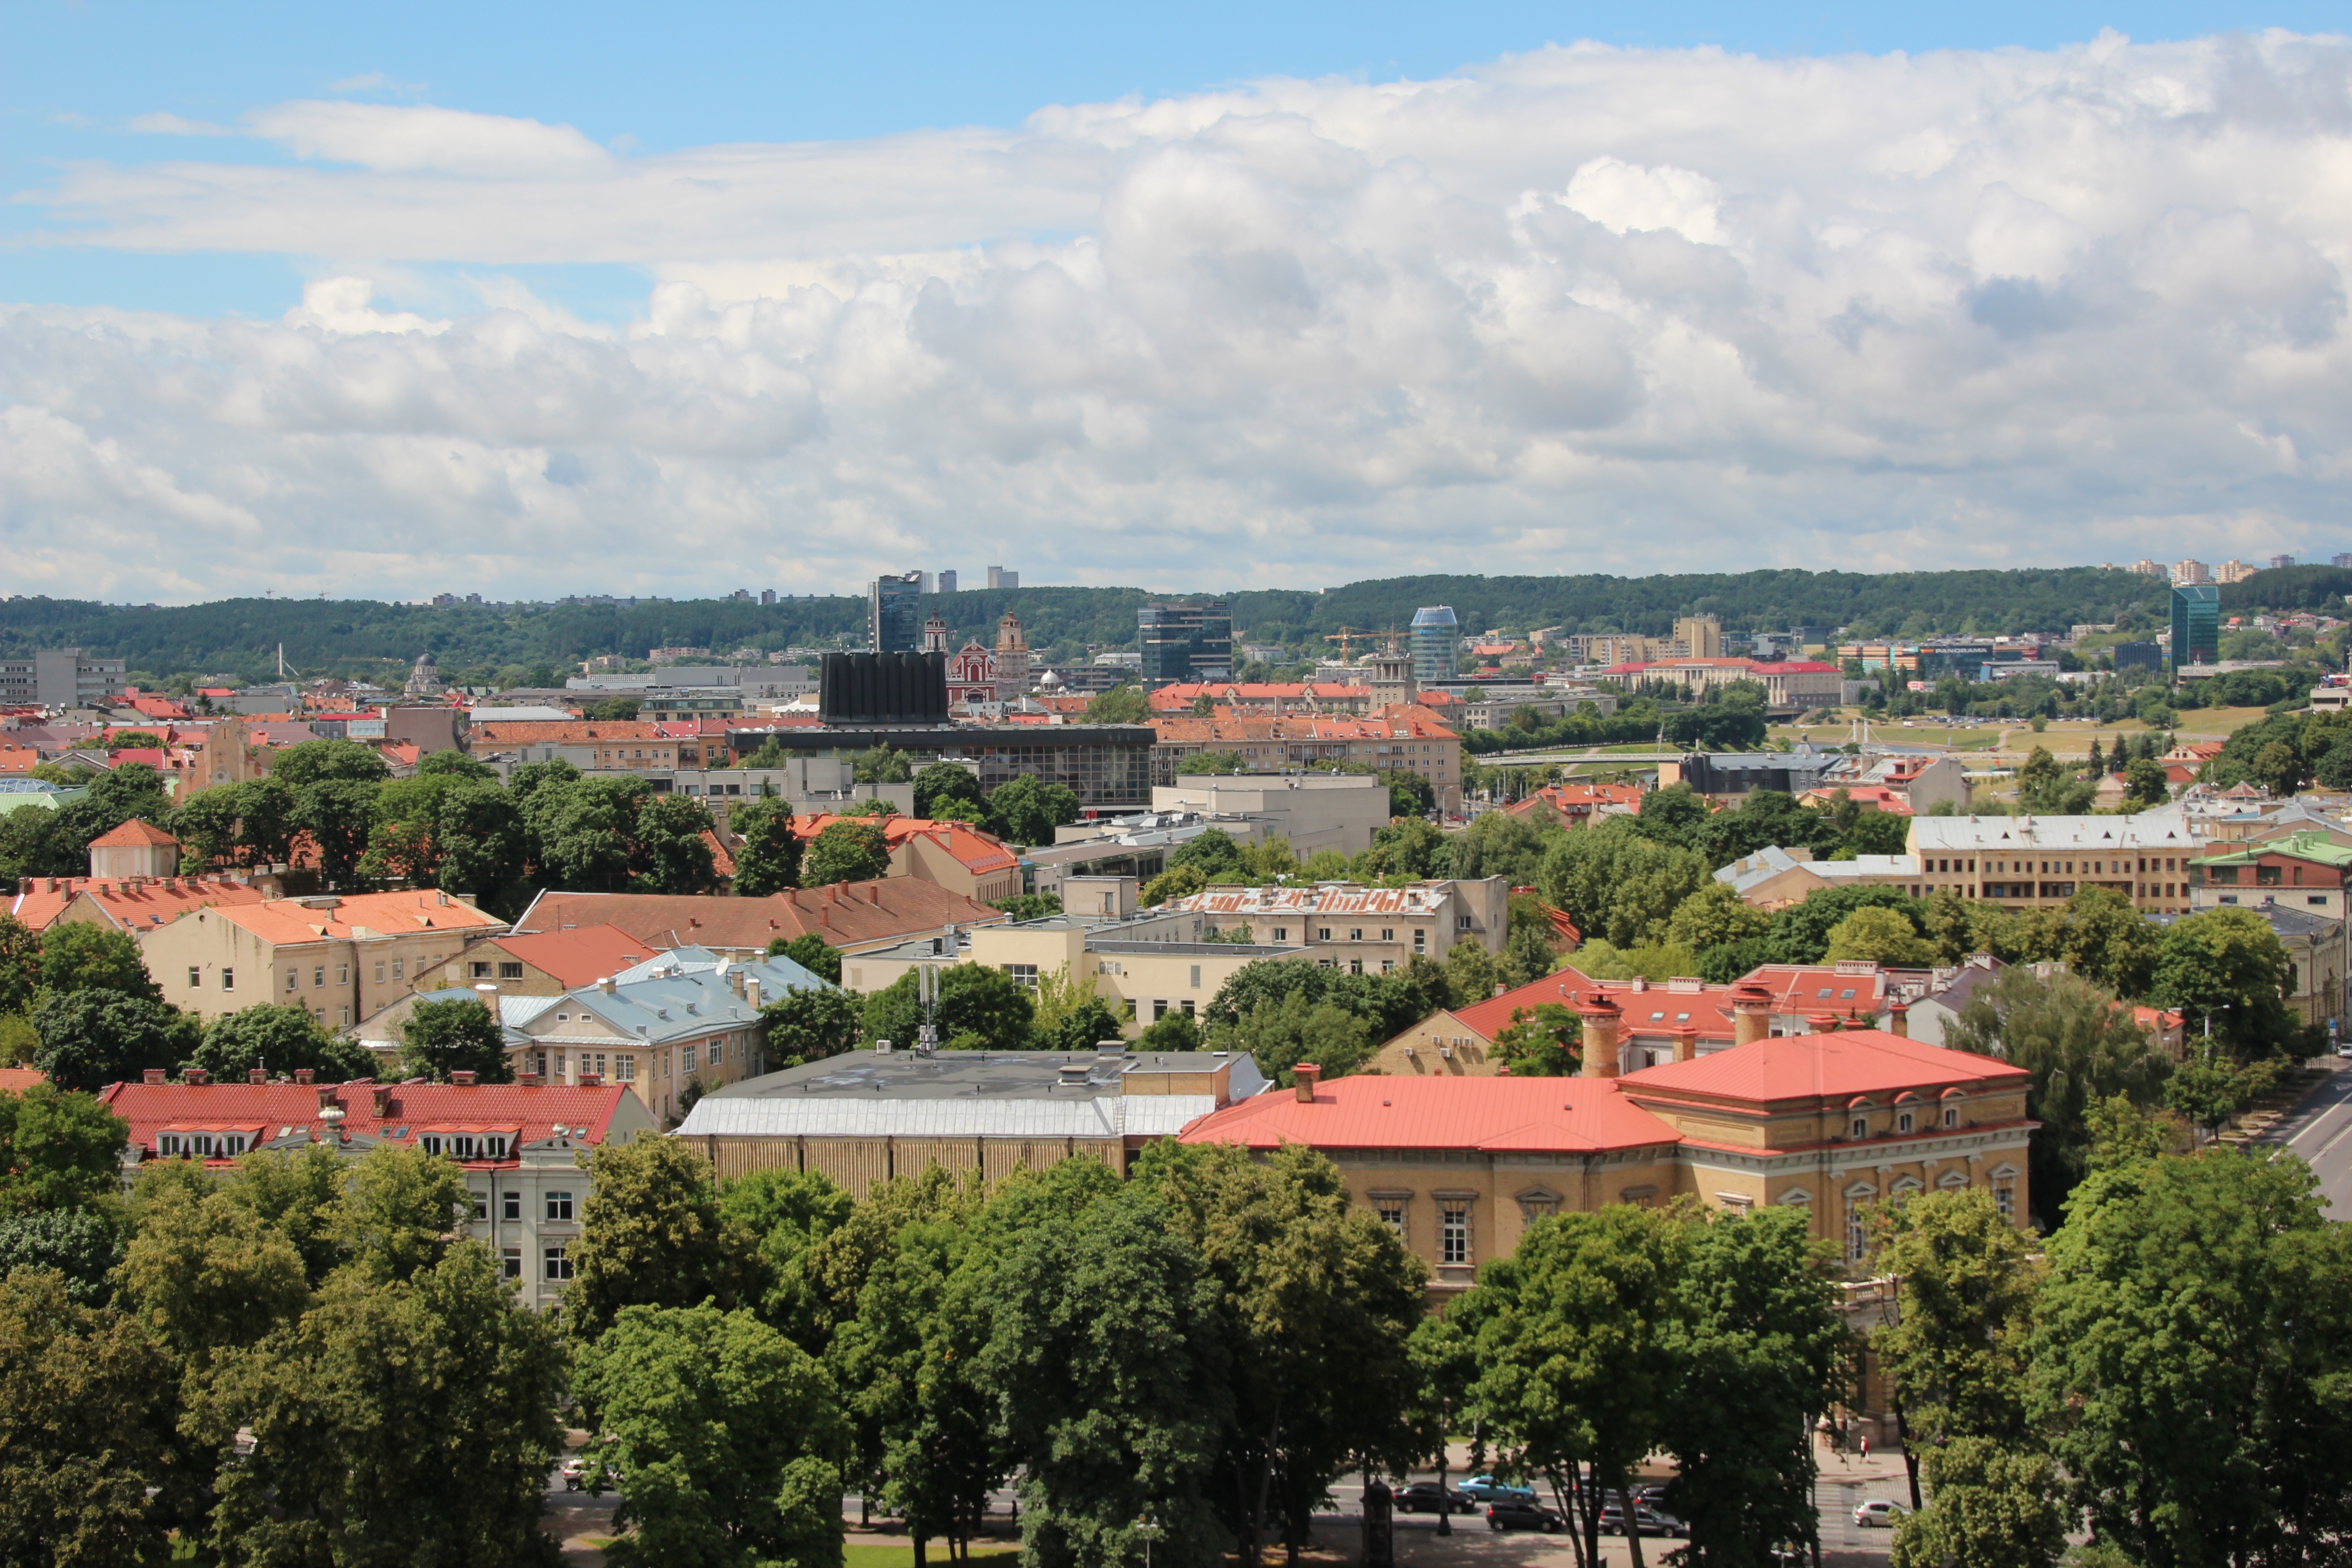
skyline, town, city, cityscape, panorama, downtown, suburb, overview, estate, lithuania, vilnius, neighbourhood, urban landscape, bird's eye view, eastern europe, aerial photography, residential area, human settlement